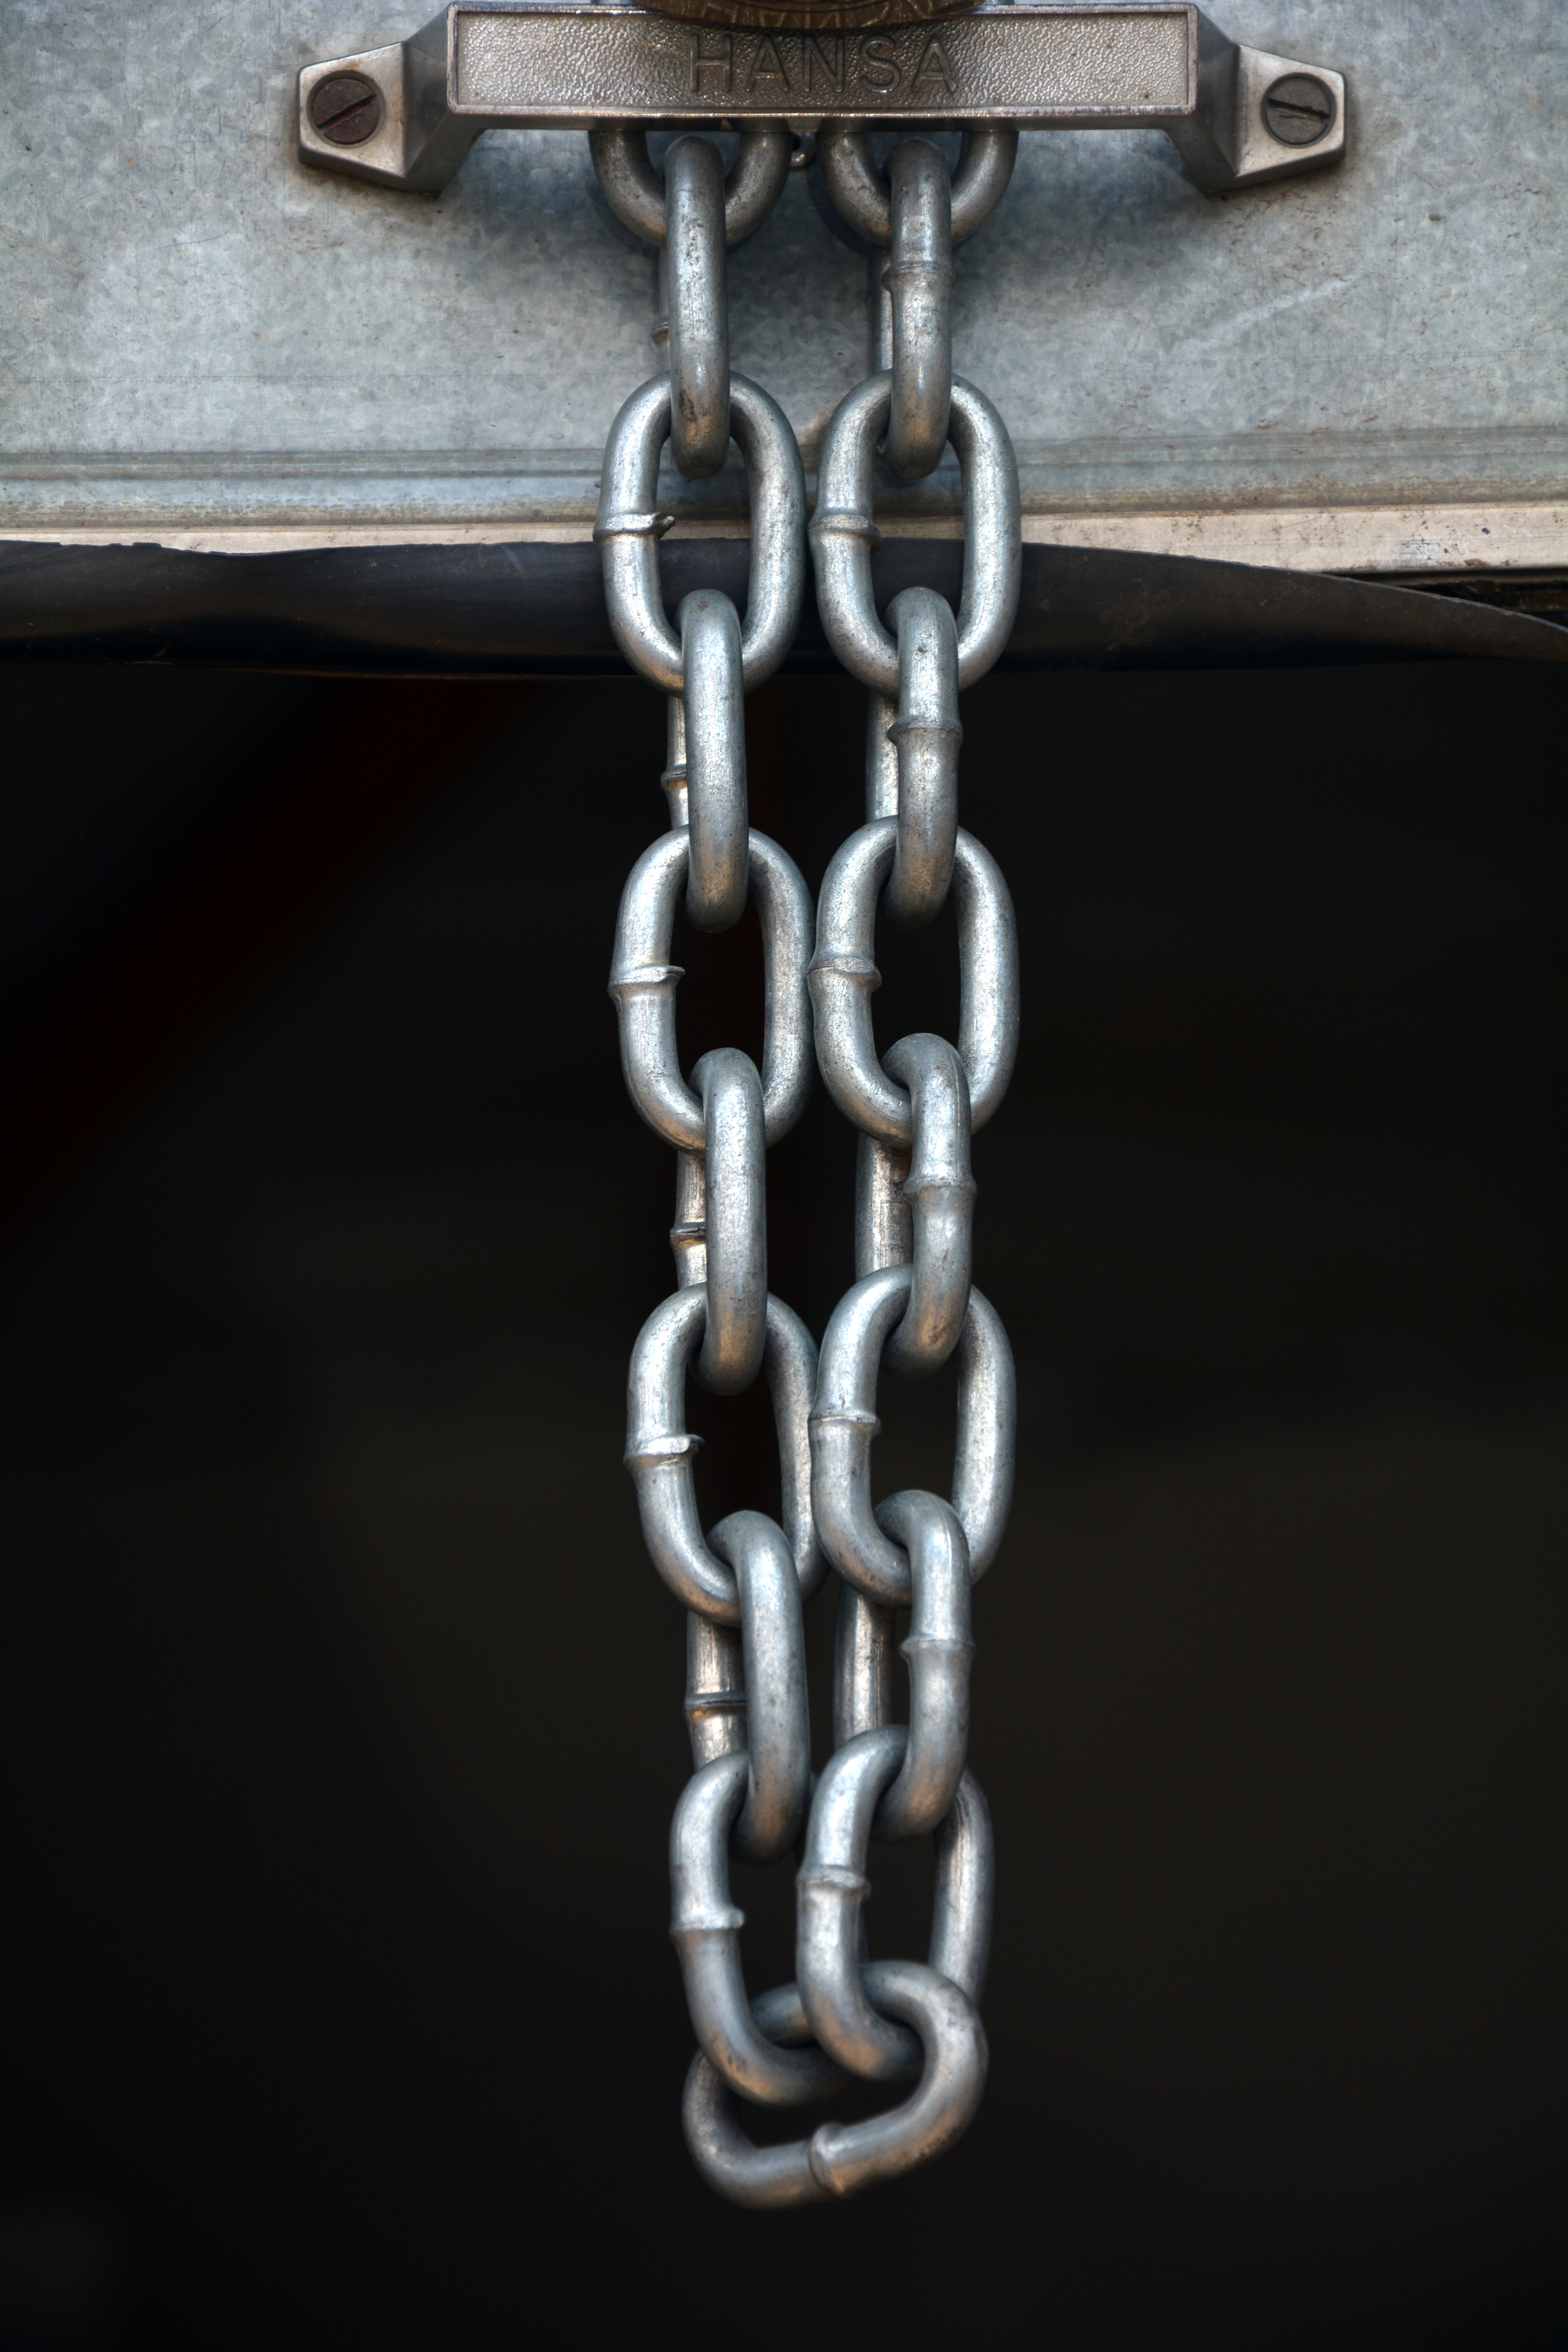
chain, metal, hanging, security, silver, safe, fashion accessory